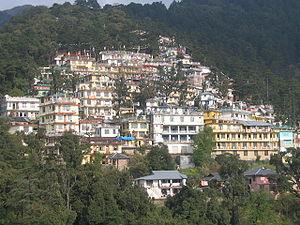
Dharamsala est une ville du nord de l'Inde, située dans l'État de l'Himachal Pradesh. Elle est parfois appelée la petite Lhassa car elle est la terre d'accueil du 14ᵉ Dalaï-lama, Tenzin Gyatso, actuellement en exil de la Région autonome du Tibet.
McLeod Ganj est un quartier de Dharamsala dans le district de Kangra. Il se trouve à une altitude moyenne de 2 082 mètres.